Soueast DX3

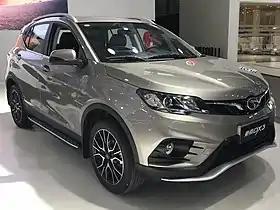
Soueast DX3 (China)

The Soueast DX3 is a subcompact crossover designed by Pininfarina and manufactured by Chinese automaker Soueast Motors.